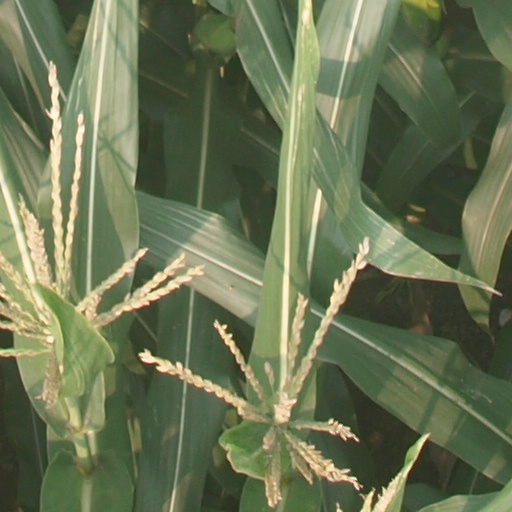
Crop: maize; corn